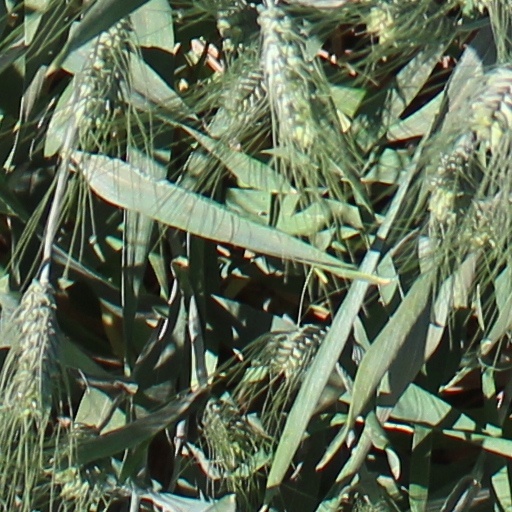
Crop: wheat